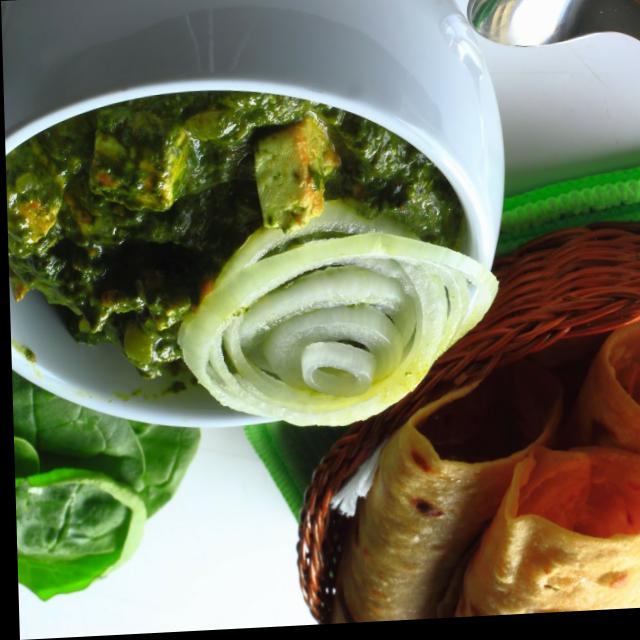
Dish: palak_paneer